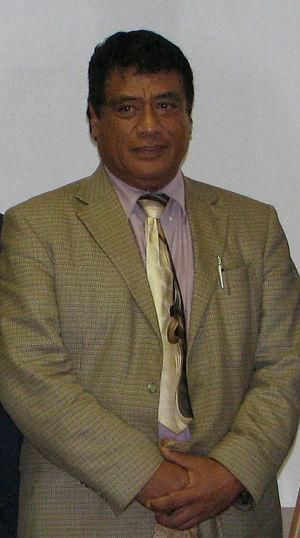
Le Premier ministre des Tonga dirige le gouvernement du monarque, ce dernier étant officiellement à la tête de l'exécutif.